Battle of the Bagradas River (255 BC)

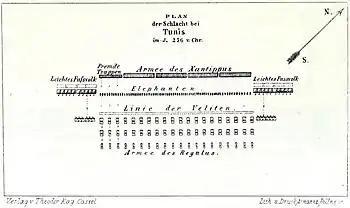

The Carthaginians were recruiting fighting men from all over the Mediterranean region, and at around this time a large group of recruits from Greece arrived in Carthage. Among them was a Spartan mercenary commander, Xanthippus. Polybius states he had taken part in Spartan training methods and that he knew both how to deploy and how to manoeuvre an army. He made a good impression with the troops of the Carthaginian army, and was able to persuade the Carthaginian Senate that the strongest elements of their army were their cavalry and elephants and that to be deployed to best effect they needed to fight on open level ground. The historian John Lazenby speculates he may have previously faced elephants when Pyrrhus of Epirus attacked Sparta in the 270s BC. Xanthippus was put in charge of training over the winter, although a committee of Carthaginian generals retained operational control. As the prospect of a decisive battle drew nearer, and as Xanthippus's skill at manoeuvring the army became more evident, full control was given to him. Whether this was a decision of the Senate, the generals, or was forced on them by the wishes of the troops, who included many Carthaginian citizens, is not clear.